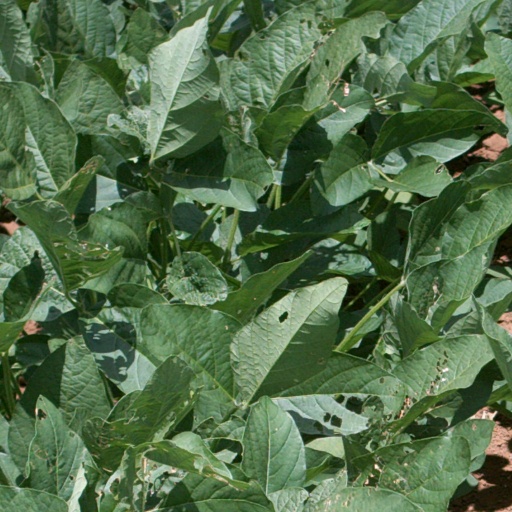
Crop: soybean